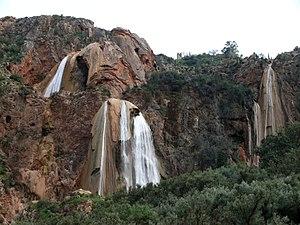
Cascade d'Imouzzer des Ida Outanane (Maroc) dite ""Le Voile de la Mariée"""
Imouzzer, ou Imouzzer des Ida-Outanane, est une commune rurale de la préfecture d'Agadir Ida-Outanane, dans la région de Souss-Massa, au Maroc. Elle a pour chef-lieu un village du même nom.